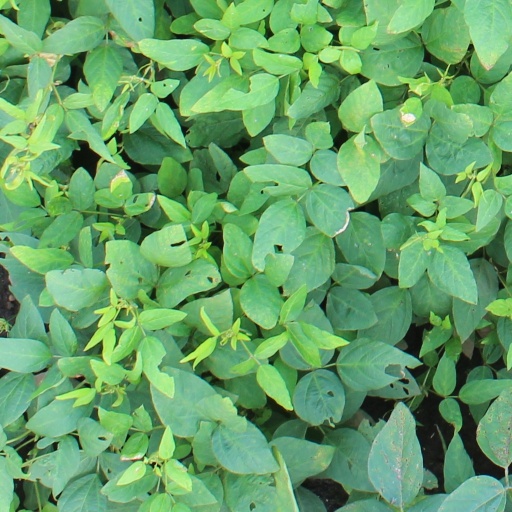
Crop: soybean